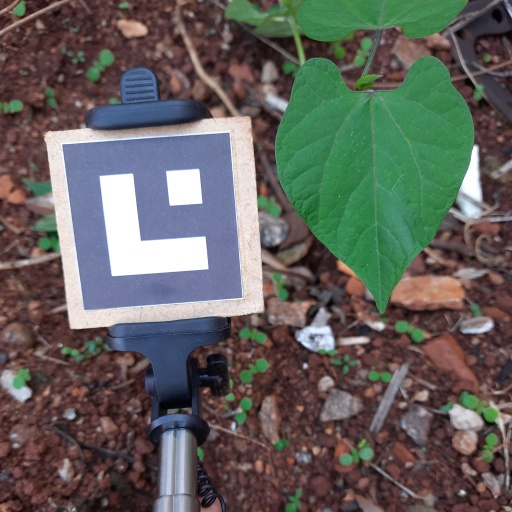
Observations: wavy surface, no eating holes, under shade